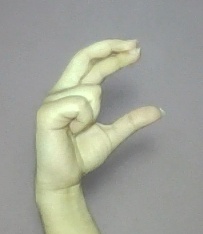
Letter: thal